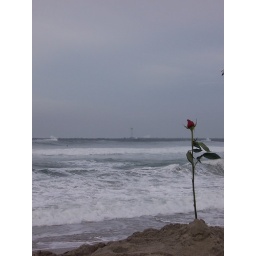
We found the rose lying on the beach, stuck it up in the sand and got this.